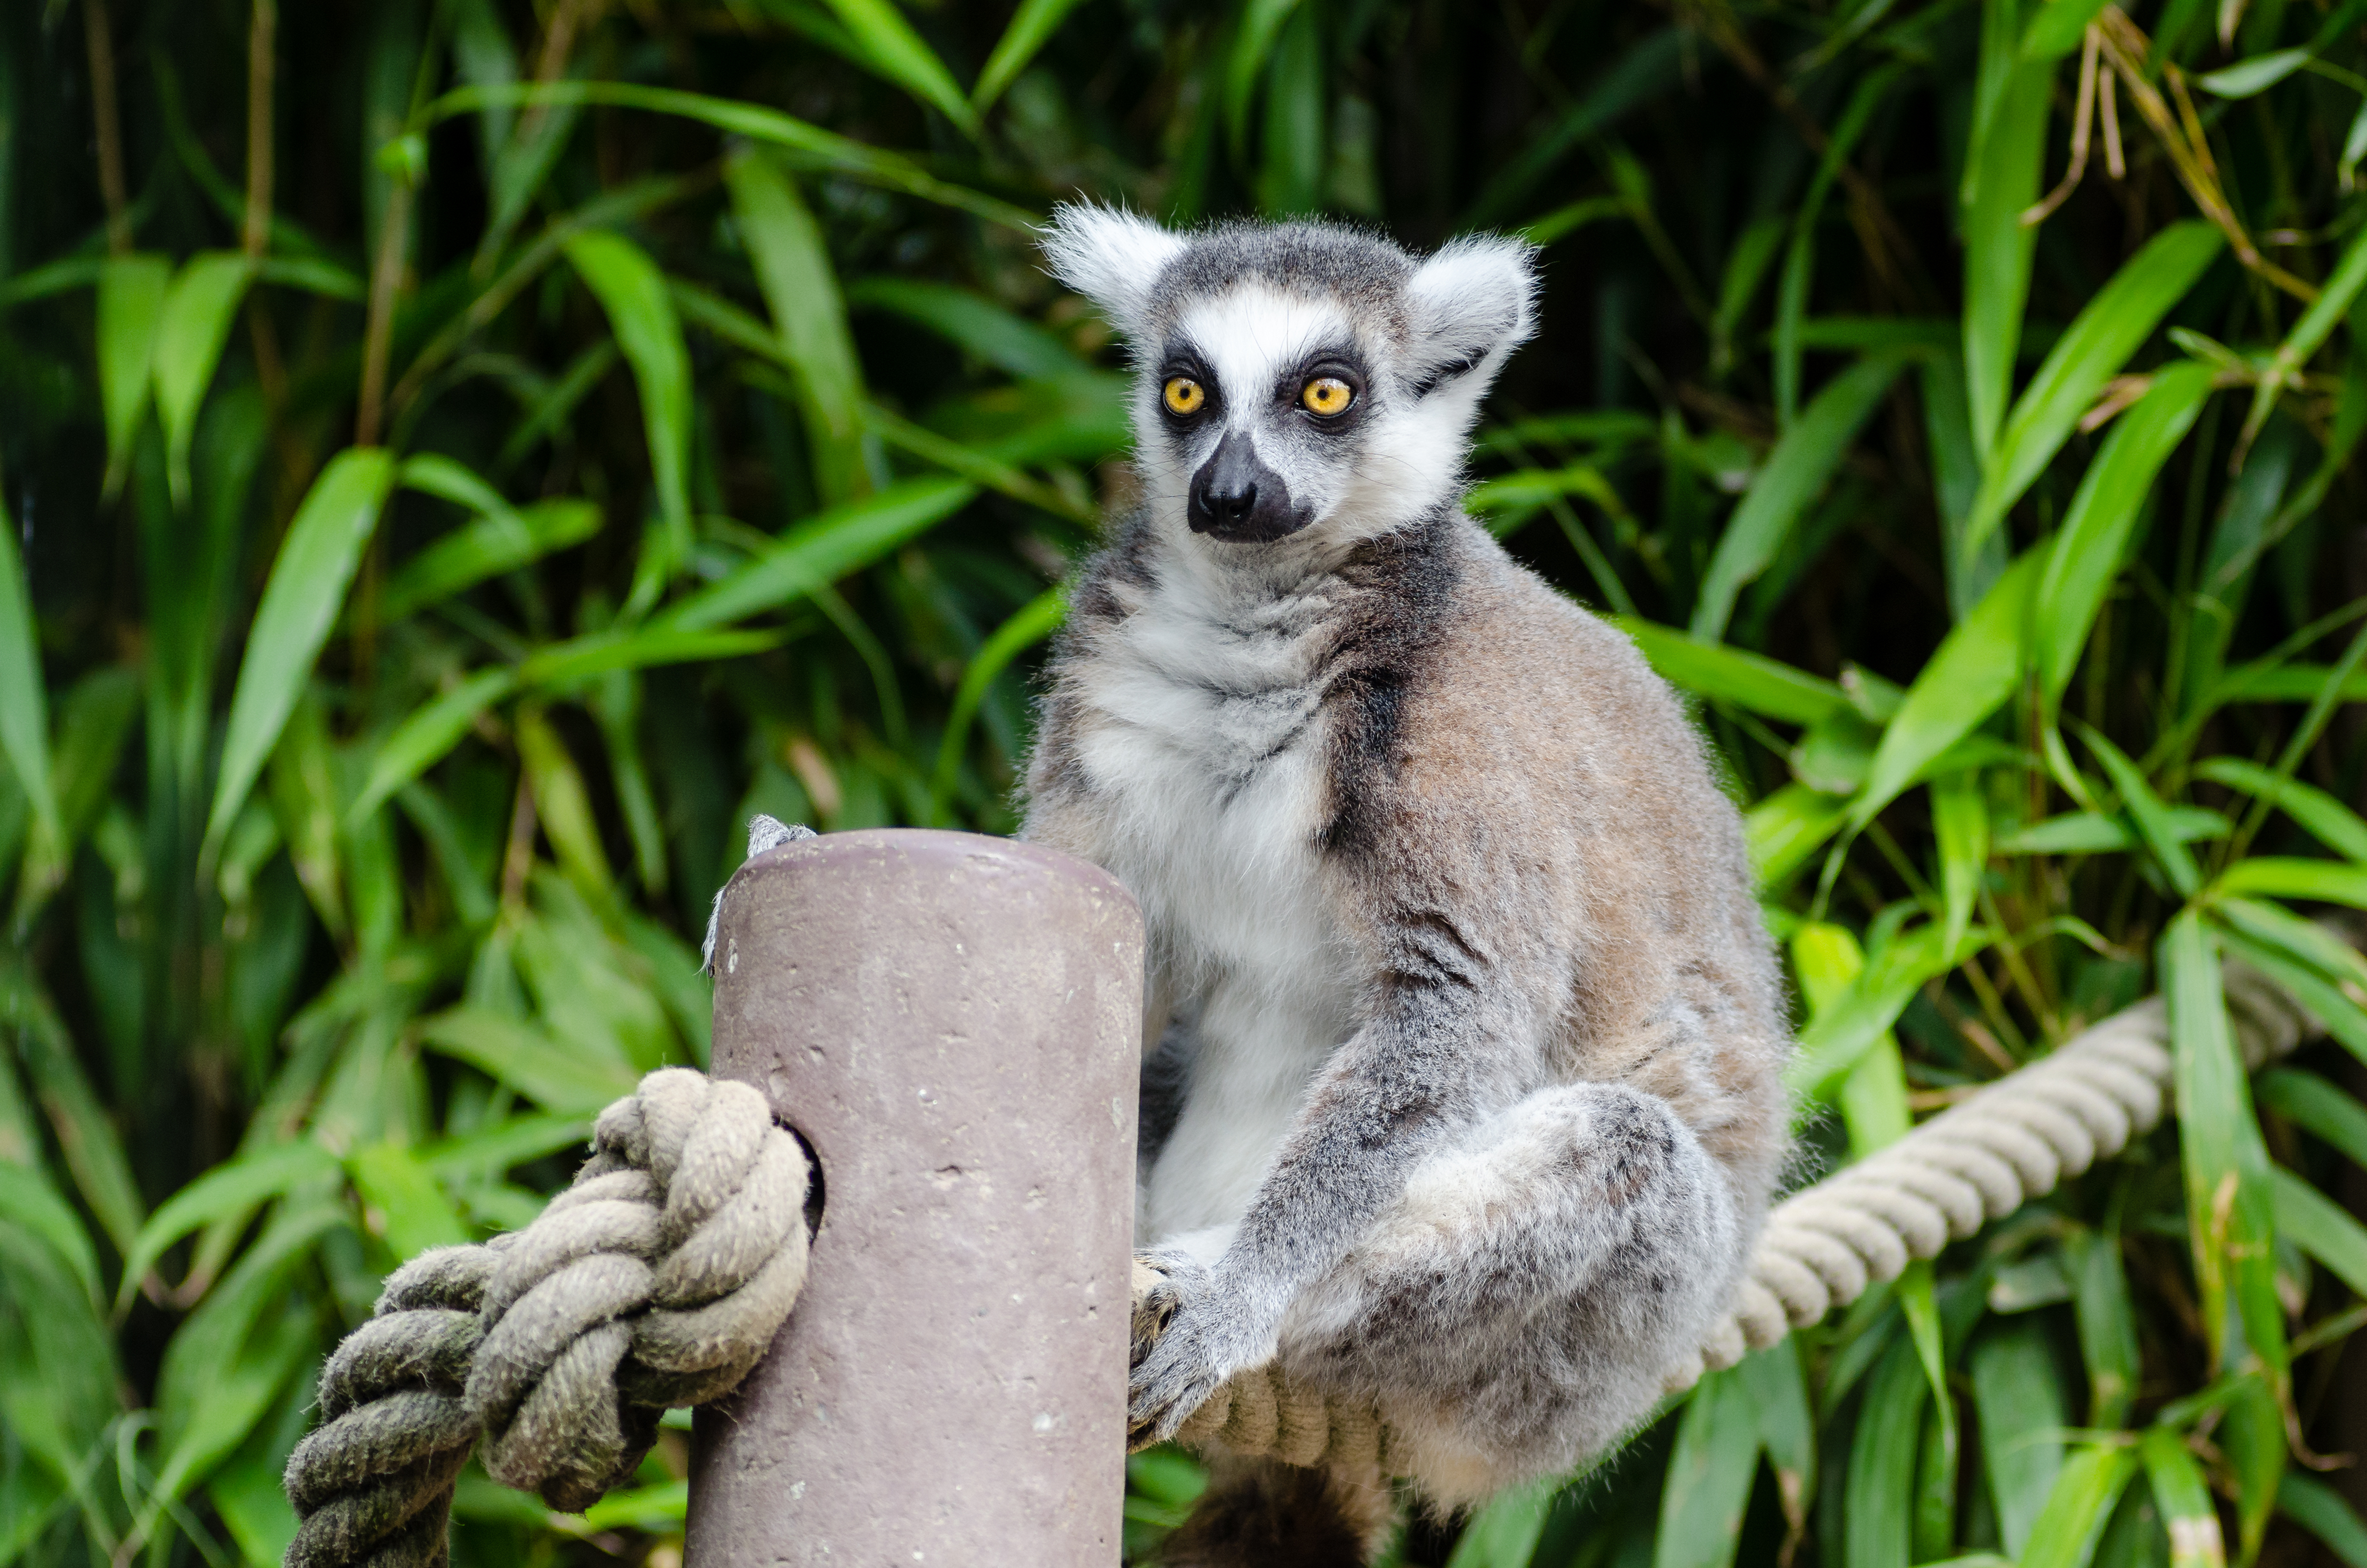
animal, wildlife, zoo, mammal, fauna, primate, madagascar, vertebrate, lemur, marsupial